Twenty20

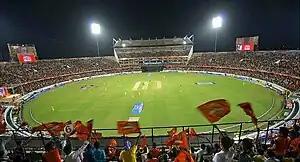
Crowd during a match of the 2015 IPL season in Hyderabad, India

Several T20 leagues started after the popularity of the 2007 ICC World Twenty20. The Board of Control for Cricket in India started the Indian Premier League popularly known as IPL, which is now the largest cricket league, in 2008, which utilizes the North American sports franchise system with ten teams in major Indian cities. In September 2017, the broadcasting and digital rights for the next five years (2018–2022) of the IPL were sold to Star India for US$2.55 billion, making it one of the world's most lucrative sports league per match. The IPL has seen a spike in its brand valuation to US$5.3 billion after the 10th edition, according to global valuation and corporate finance advisor Duff & Phelps.